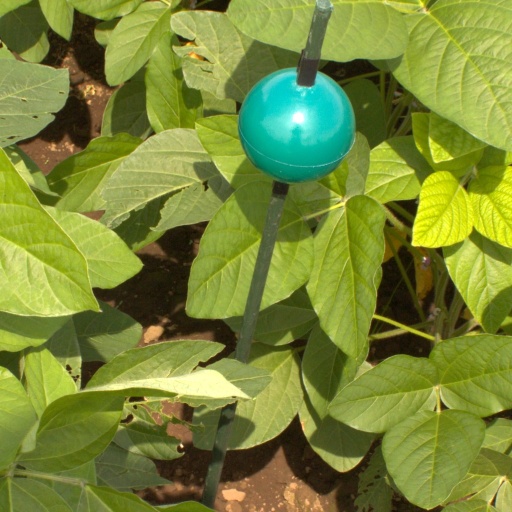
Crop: soybean